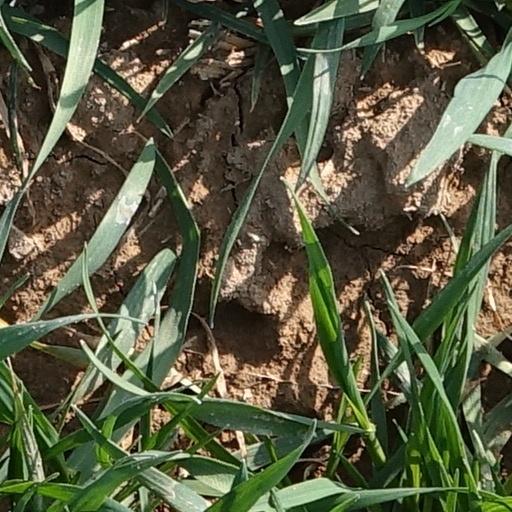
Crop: wheat